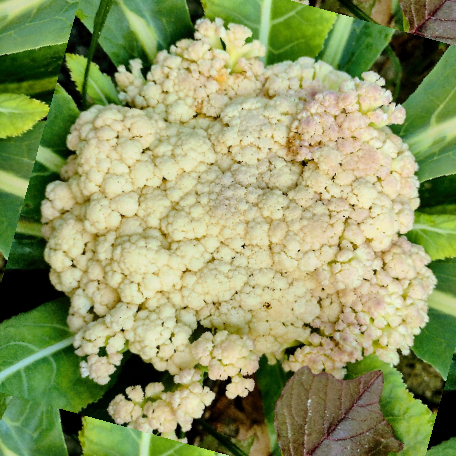
Label: Bacterial spot rot